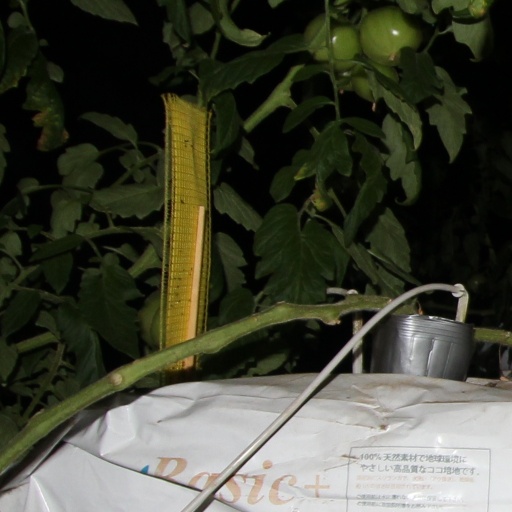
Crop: tomato